Réseau express métropolitain

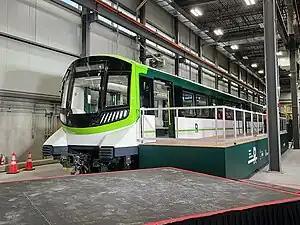
Alstom Metropolis Saint-Laurent

The primary route follows the Mount Royal Tunnel, where new underground stations have been built to connect with the existing McGill and Édouard-Montpetit Metro stations. A new connection to the Mascouche commuter rail line was built near the A-40 at the Côte-de-Liesse station to allow this line, which previously used the tunnel, to have access to downtown.